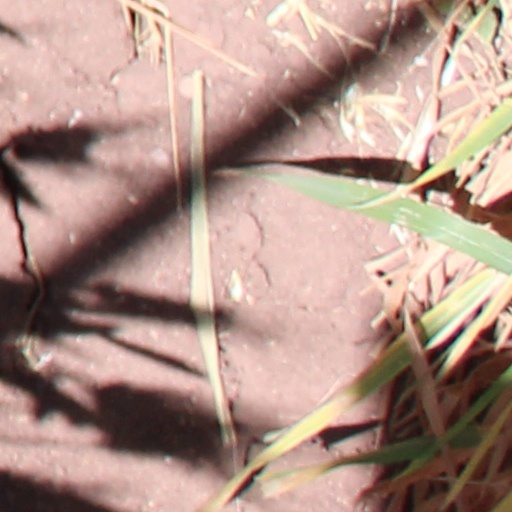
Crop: wheat